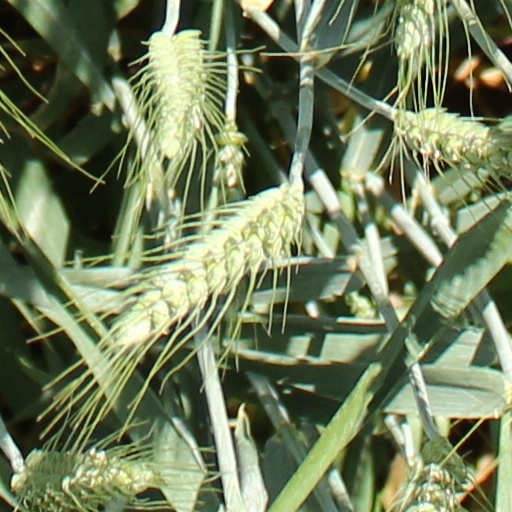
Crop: wheat